Whiz Kids (Ford)

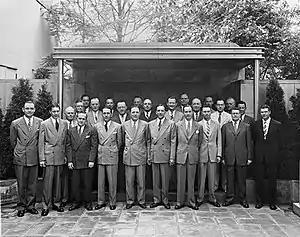
The Whiz Kids in front of the Ford Rotunda, 1946

The Whiz Kids were a group of ten United States Army Air Forces veterans of World War II who became Ford Motor Company executives in 1946.